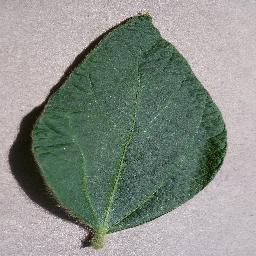
Label: Soybean___healthy